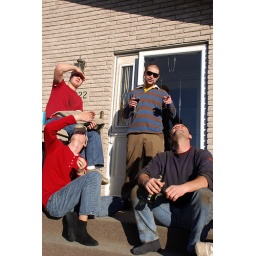
This is what happens when a plane flies over a house full of aircraft mechanics.